John H. Roelker House

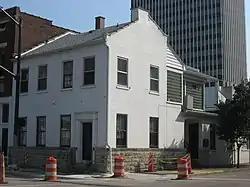
John H. Roelker House, July 2011

John H. Roelker House is a historic home located in downtown Evansville, Indiana. It was built in 1858, and is a three-story, four-bay, brick dwelling.